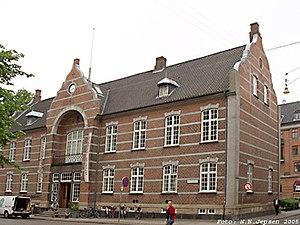
Aarhus, également orthographié non-officiellement Århus, est une commune du Danemark, située dans la région du Jutland-Central. Elle tire son nom de son chef-lieu, Aarhus, deuxième ville du Danemark ; elle existe de longue date, même si son territoire a été adapté. La commune comptait 345 332 habitants en 2019, pour une superficie de 469,56 km².